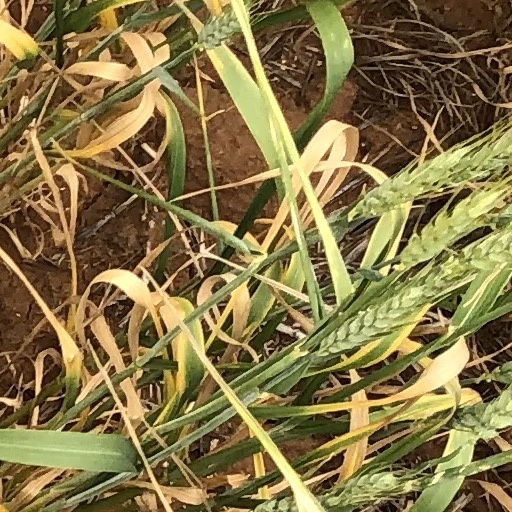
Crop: wheat